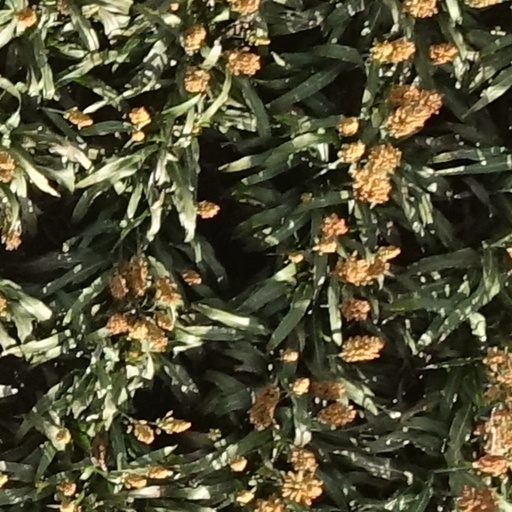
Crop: sorghum